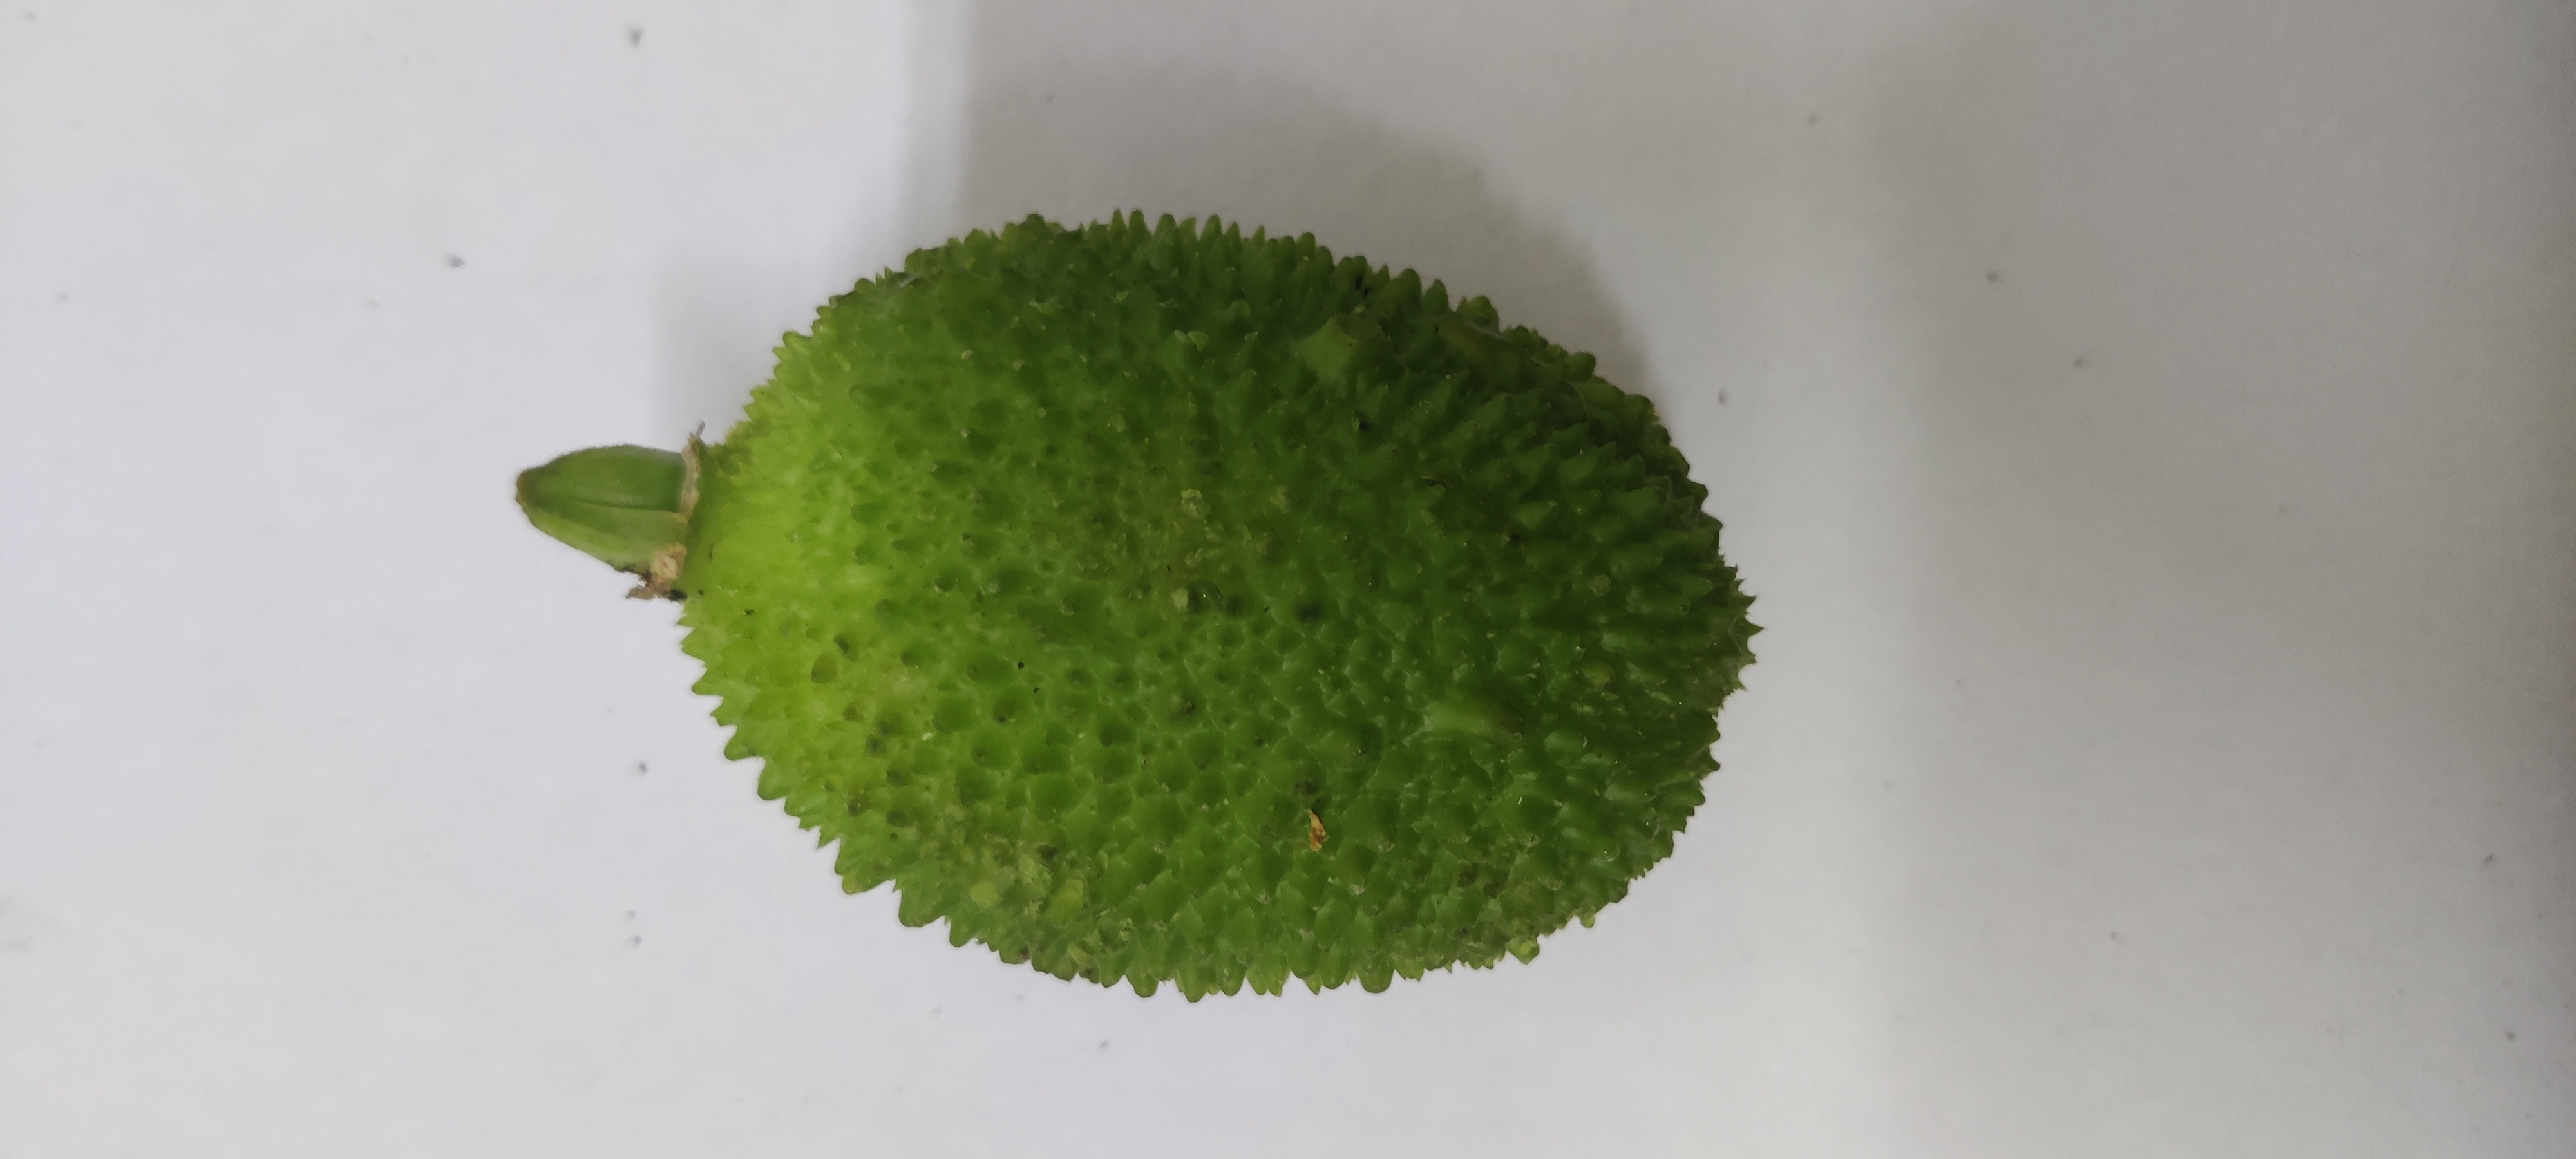
Crop: Spiny Gourd
Condition: Fresh